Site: brandenburg
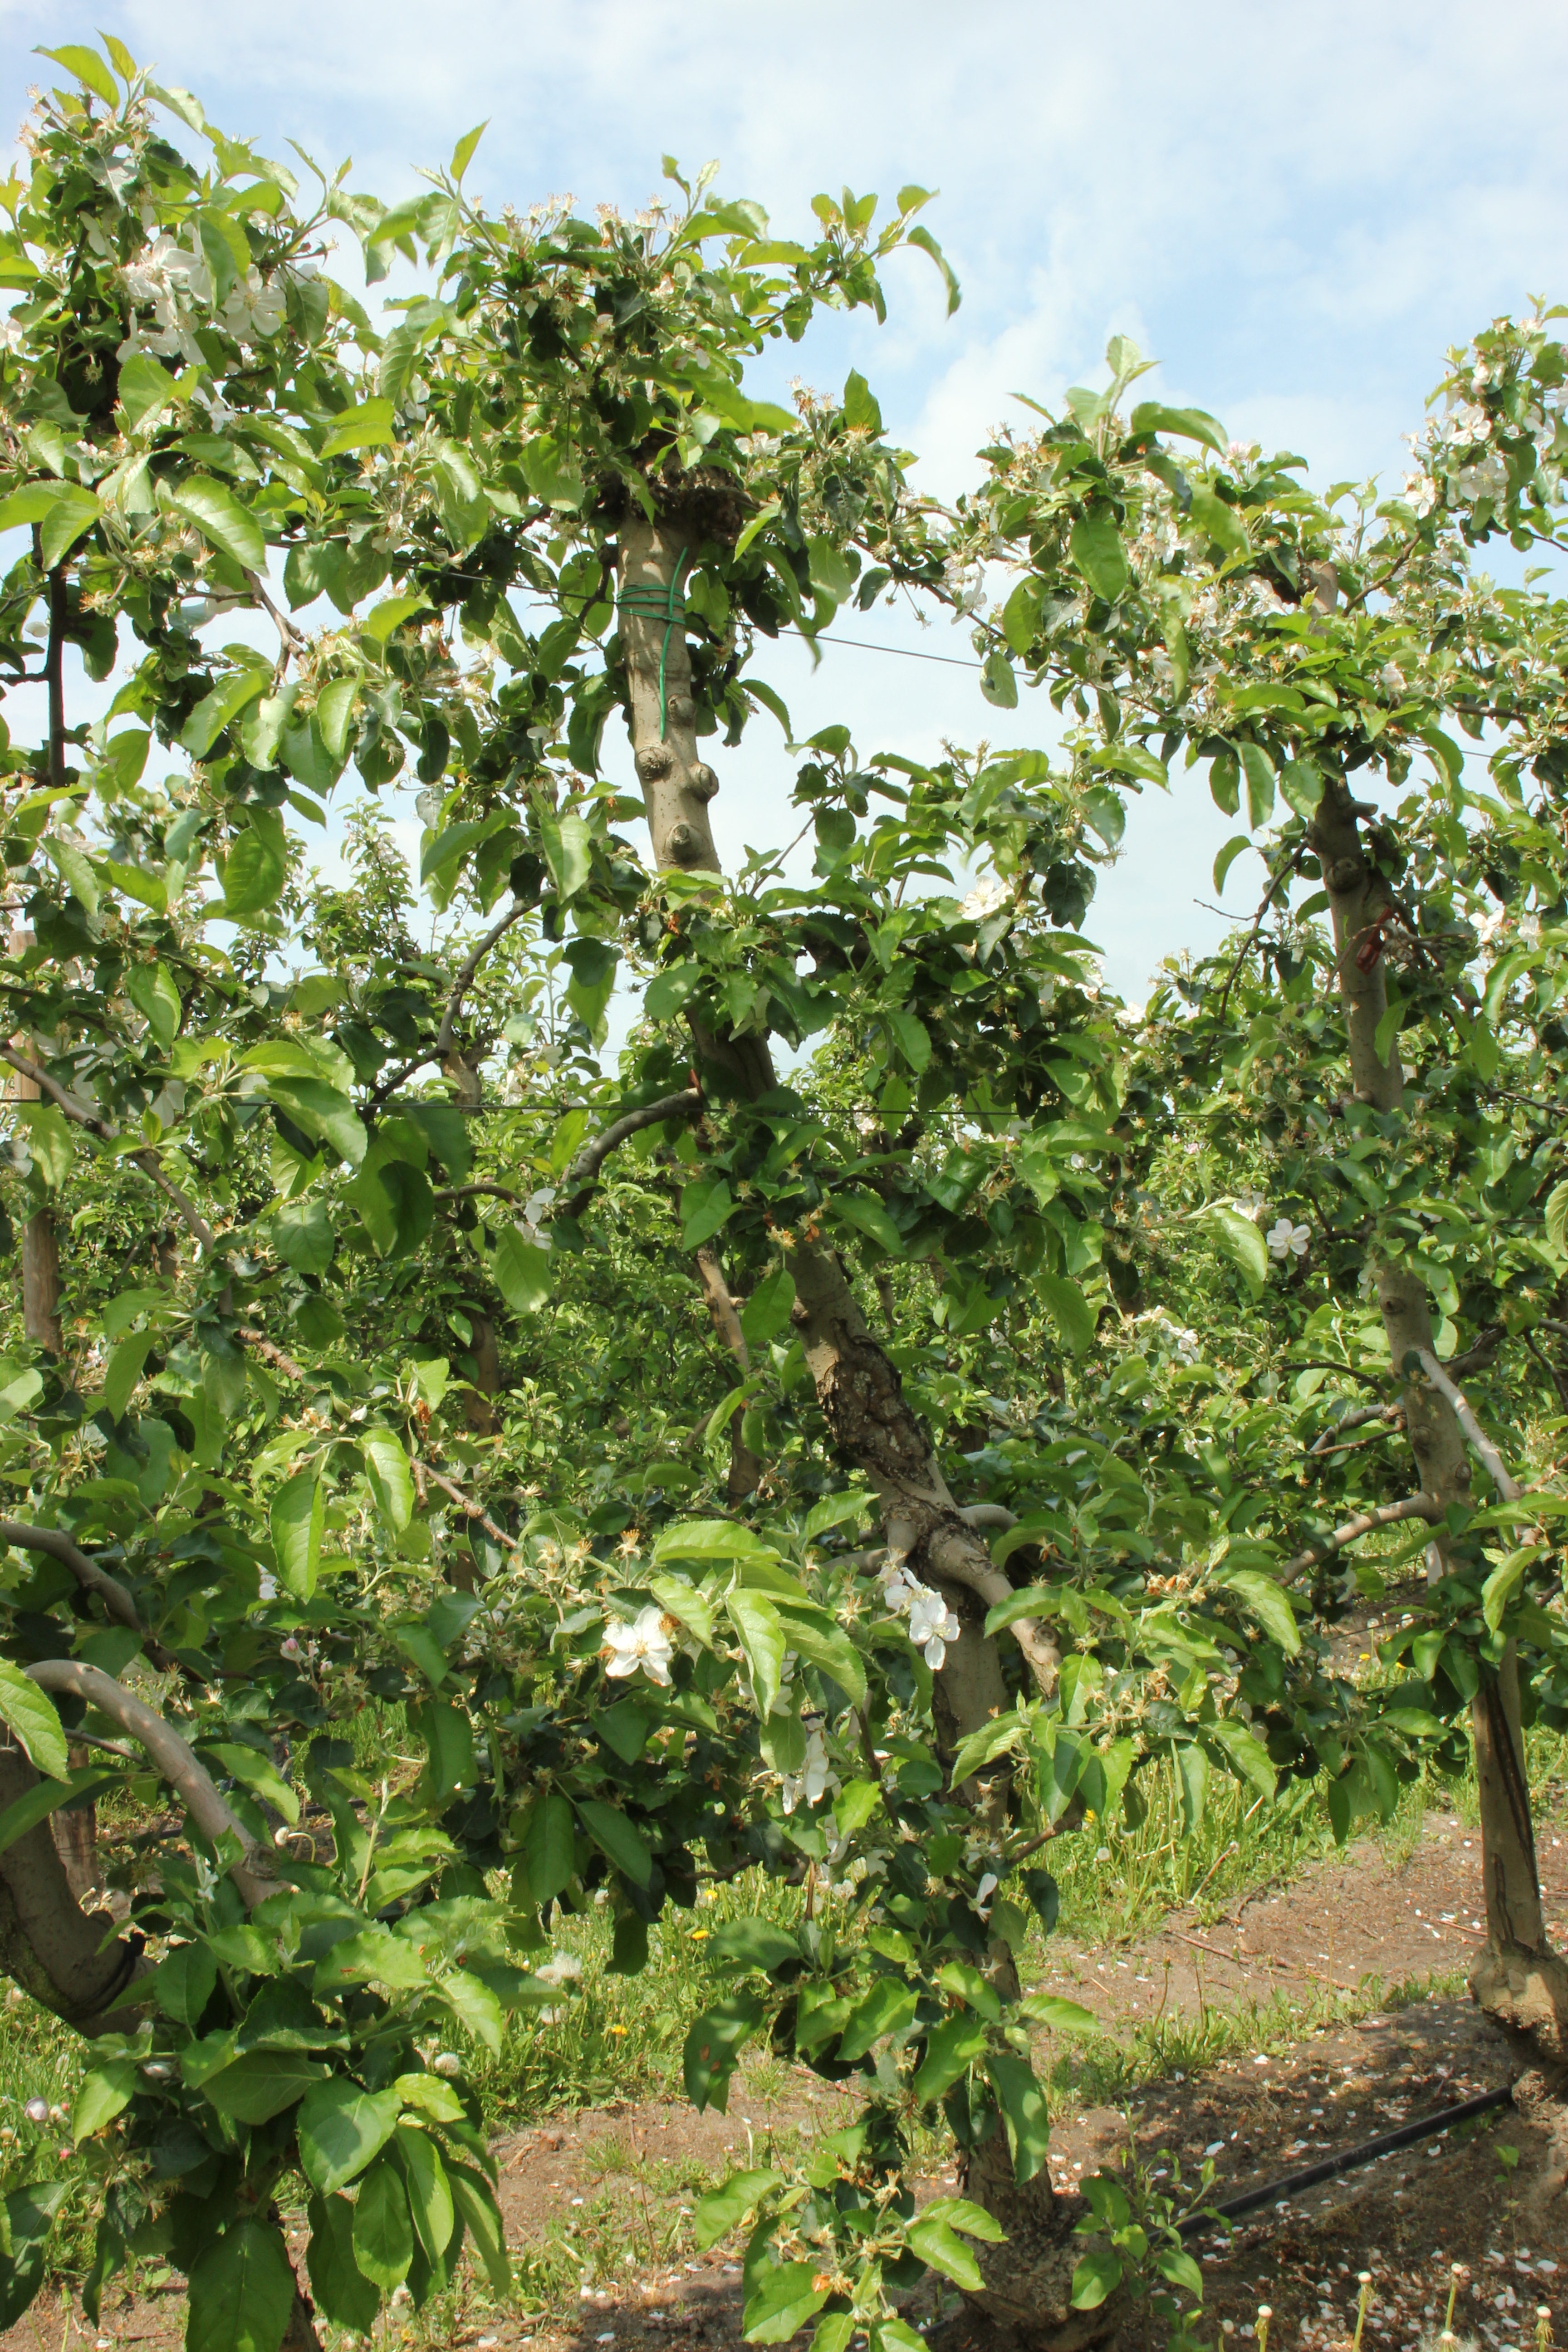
Growth stage (BBCH 67): Flowering